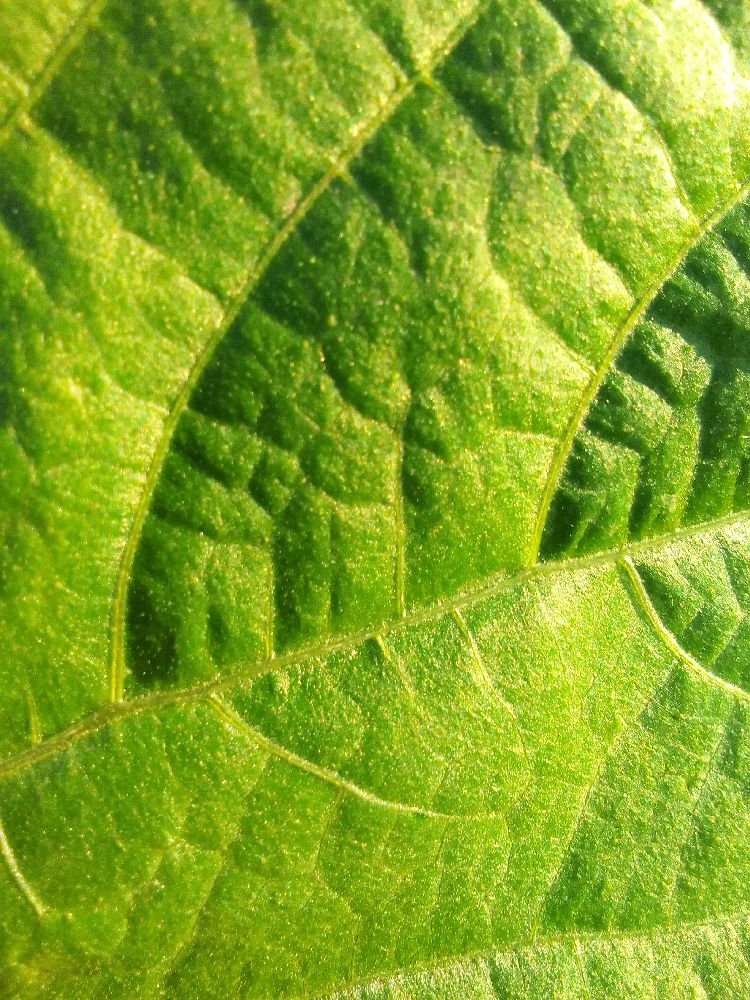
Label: healthy